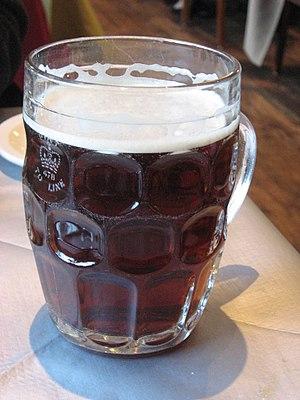
La bière britannique a une tradition fort ancienne et présente un vaste échantillon de types authentiques issus de la fermentation haute. C'est à partir du XVIIIᵉ siècle qu'elle devait connaître ses heures de gloire avec des bières amères, tièdes et sombres exportées dans le monde entier : la porter, le stout et la pale ale. Malgré son insularité, le Royaume-Uni céda à l'influence des bières lager continentales au XXᵉ siècle. Toutefois, le pays conserva longtemps la particularité d'avoir une consommation d'ale supérieure à celle de lager, notamment en pub plutôt qu'à la maison, ainsi qu'à partir de fût plutôt que de bouteilles. Il y existe encore bien des archaïsmes dans les procédés de fermentation, de garde ou de service, mais c'est la condition de la conservation d'un certain type de bière prisée des consommateurs locaux.
Une chope est un récipient, un gobelet cylindrique, muni d'une anse, dans lequel on boit généralement de la bière. Elle peut être en bois, en terre cuite, en grès, en métal, en porcelaine, ou en émail, mais on la trouve généralement en verre et est donc un type de verre à bière.